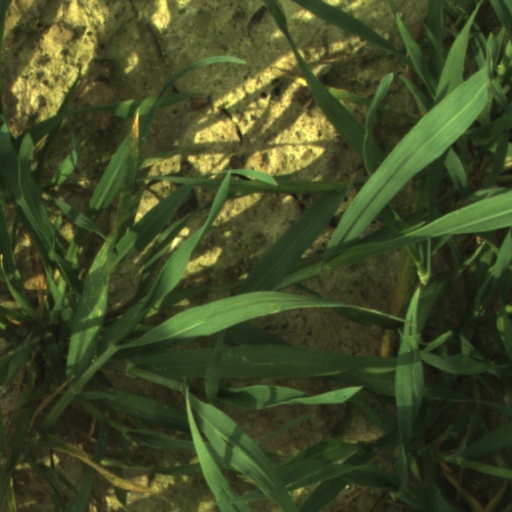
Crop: wheat